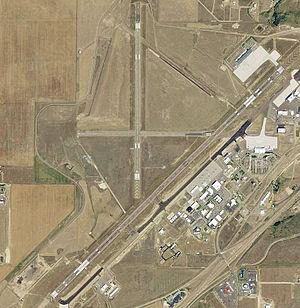
L'aéroport international de Great Falls est un aéroport public/militaire, dans la périphérie de la ville à environ 5 kilomètres au sud-ouest du centre de Great Falls dans le comté de Cascade, dans le Montana.